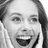
Emotion: surprise